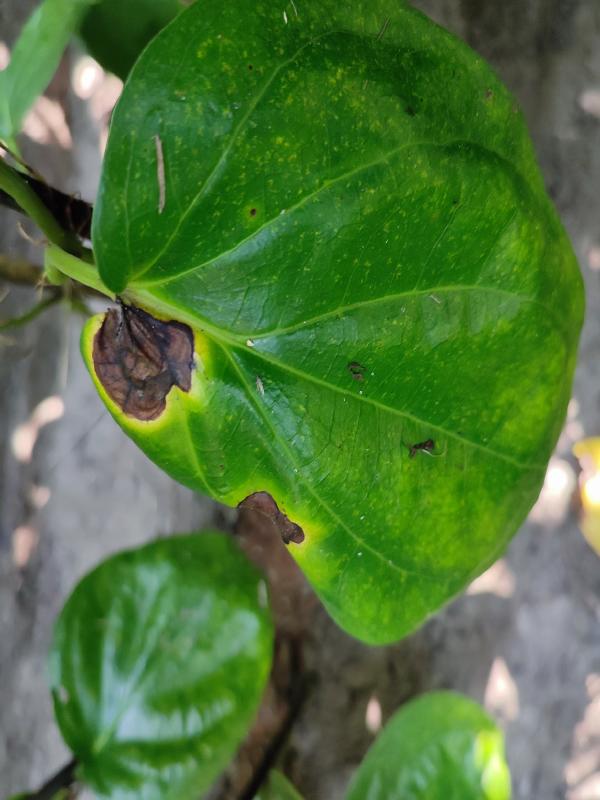
Label: Bacterial_Leaf_Disease